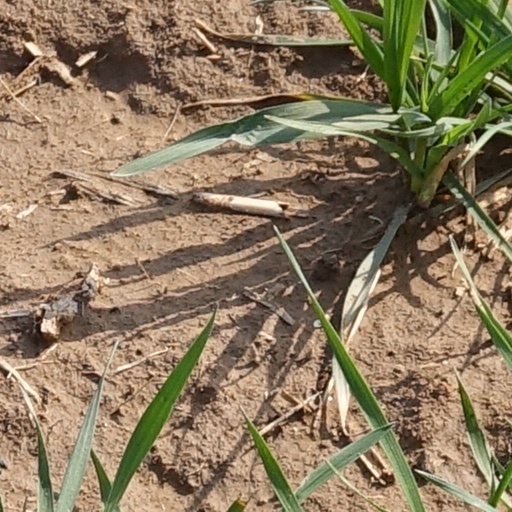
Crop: wheat